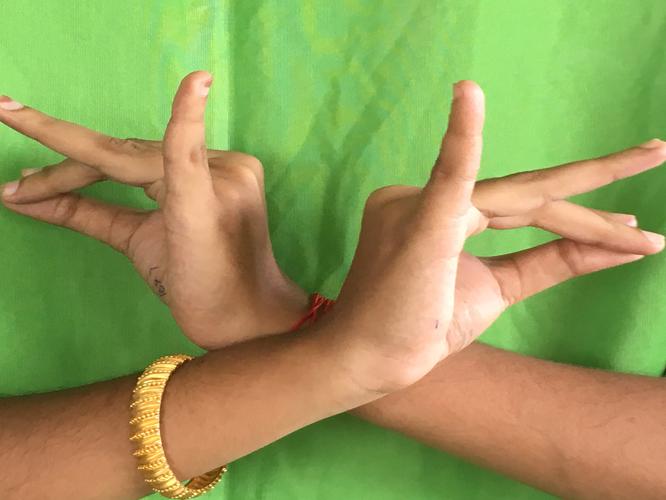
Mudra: Katakavardhana
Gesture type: double_hand